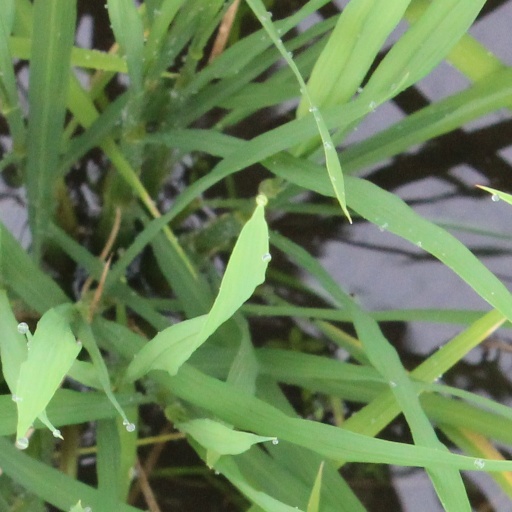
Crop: rice